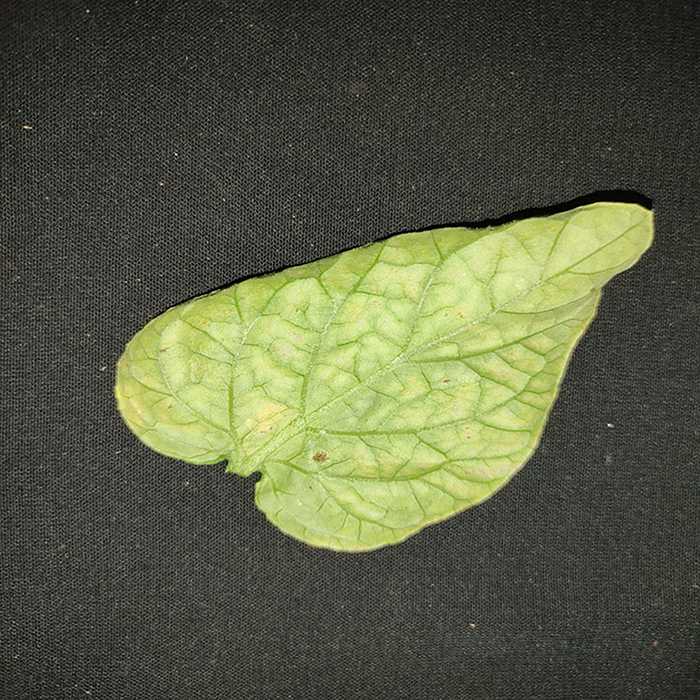
Plant: Tomato
Label: Tomato spotted wilt